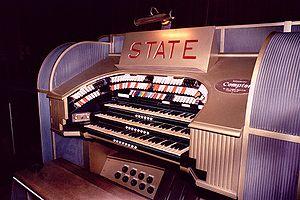
L'orgue a été utilisé dans plusieurs musiques de film. Mais son emploi est resté suffisamment rare et la sonorité de l'instrument particulière pour en avoir rendu la musique souvent indissociable du film.